Clinton–Rosekrans Law Building

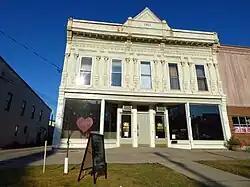

Clinton–Rosekrans Law Building is a historic law office at Greene in Chenango County, New York. It was built in 1892 and is a simple two story brick structure with an ornate, galvanized iron front. It measures 40 feet wide and 60 feet deep, with a frame second story porch in the rear. It is located within the Greene Historic District.